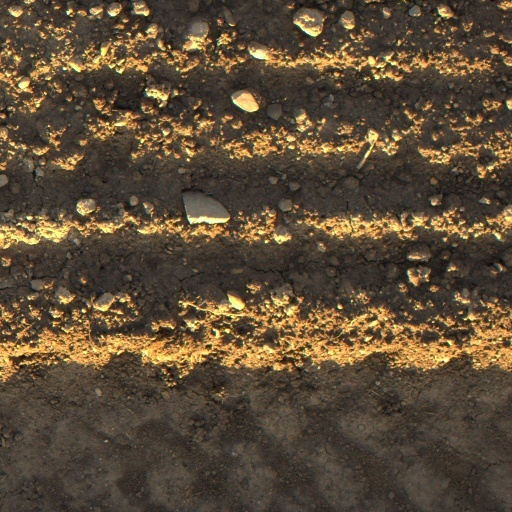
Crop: wheat